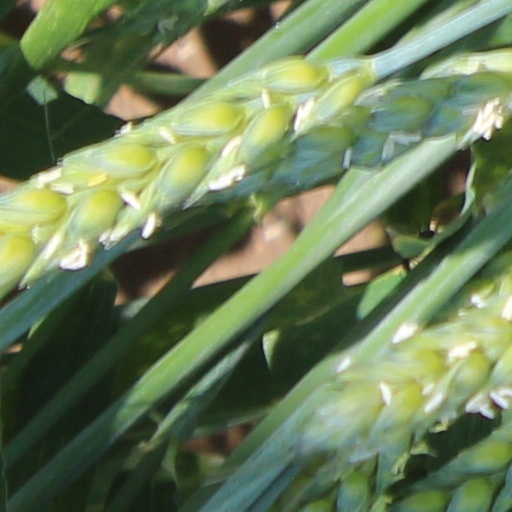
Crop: wheat